Hospital Ship (TV series)

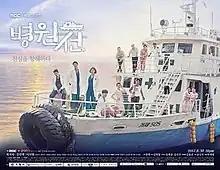
Promotional poster

Hospital Ship is a South Korean television series starring Ha Ji-won and Kang Min-hyuk.